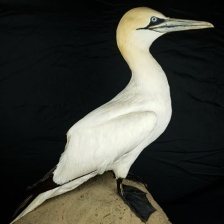
Species: NORTHERN GANNET
Scientific name: MORUS BASSANUS